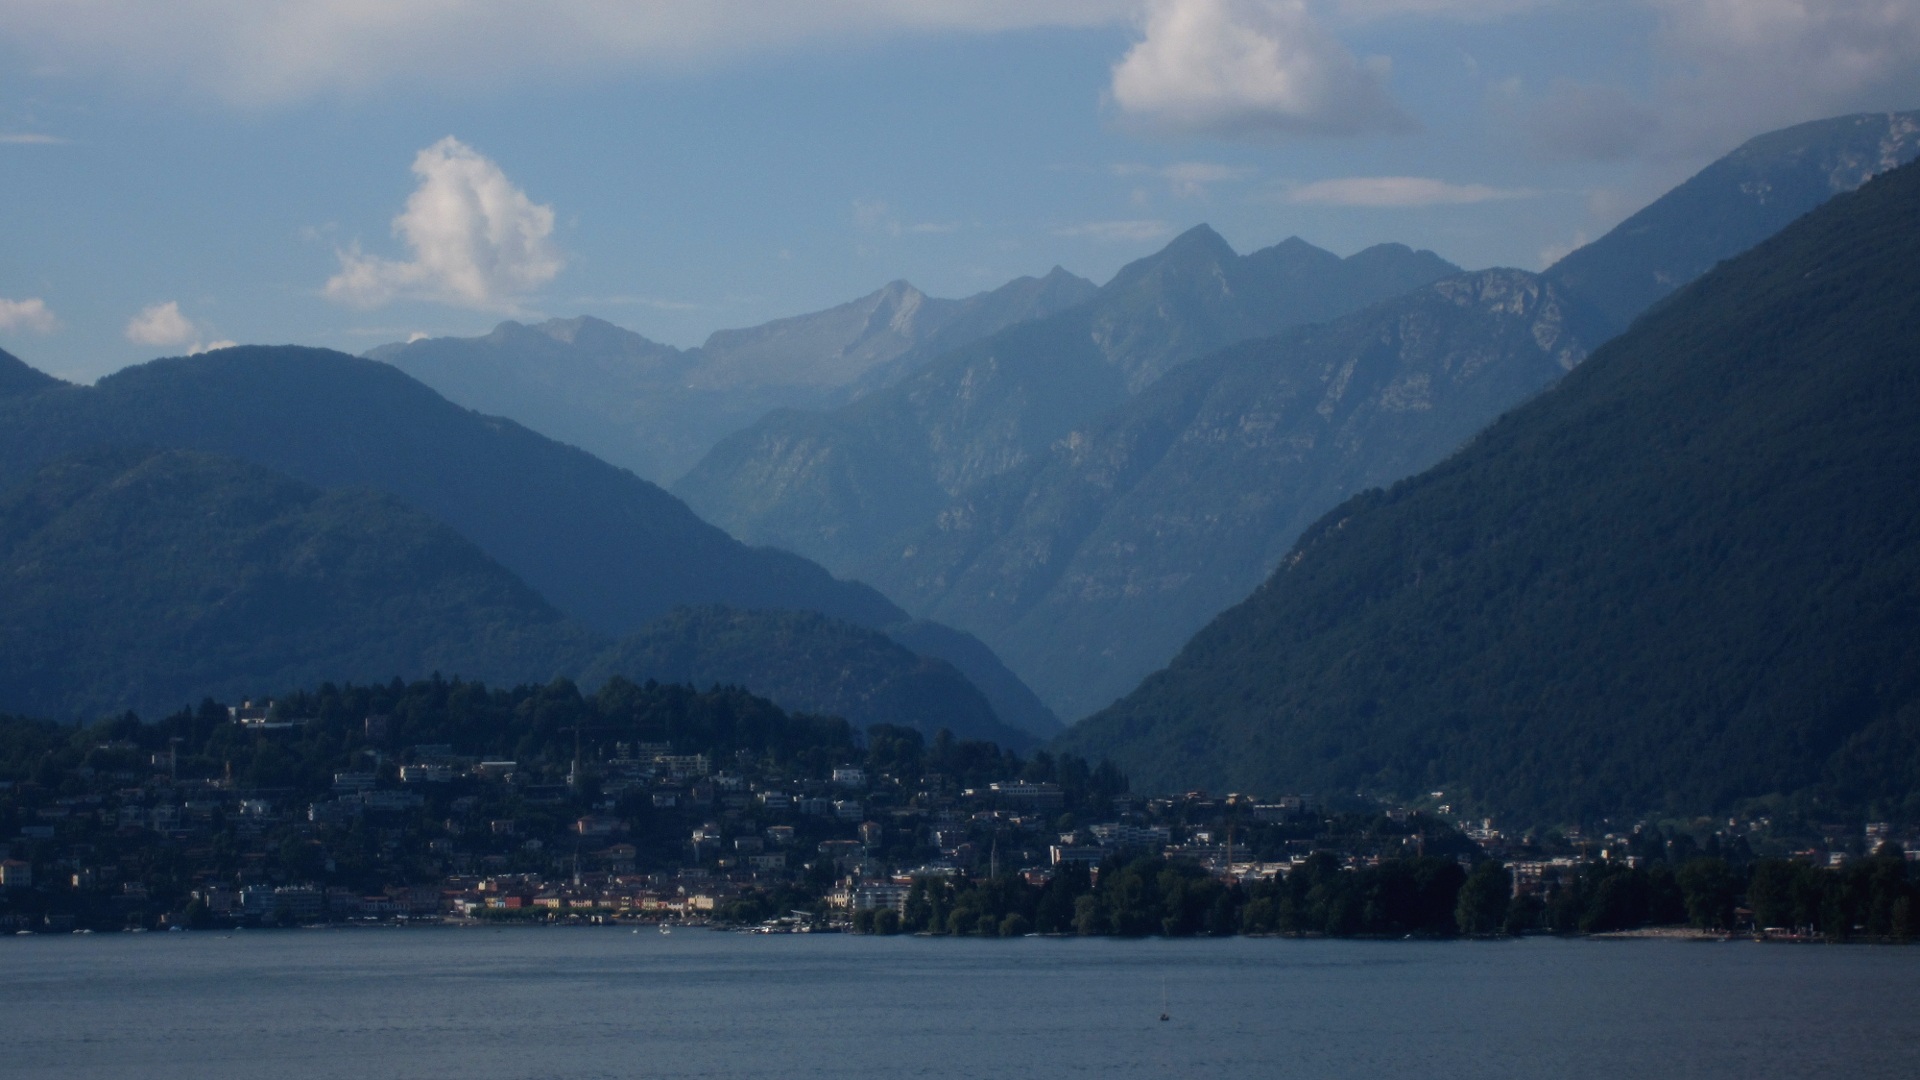
landscape, mountain, snow, cloud, morning, lake, view, river, valley, mountain range, vacation, village, europe, scenic, weather, holiday, fjord, tourism, body of water, sunny, mountains, alps, swiss, valleys, switzerland, loch, landform, ascona, geographical feature, atmospheric phenomenon, mountainous landforms